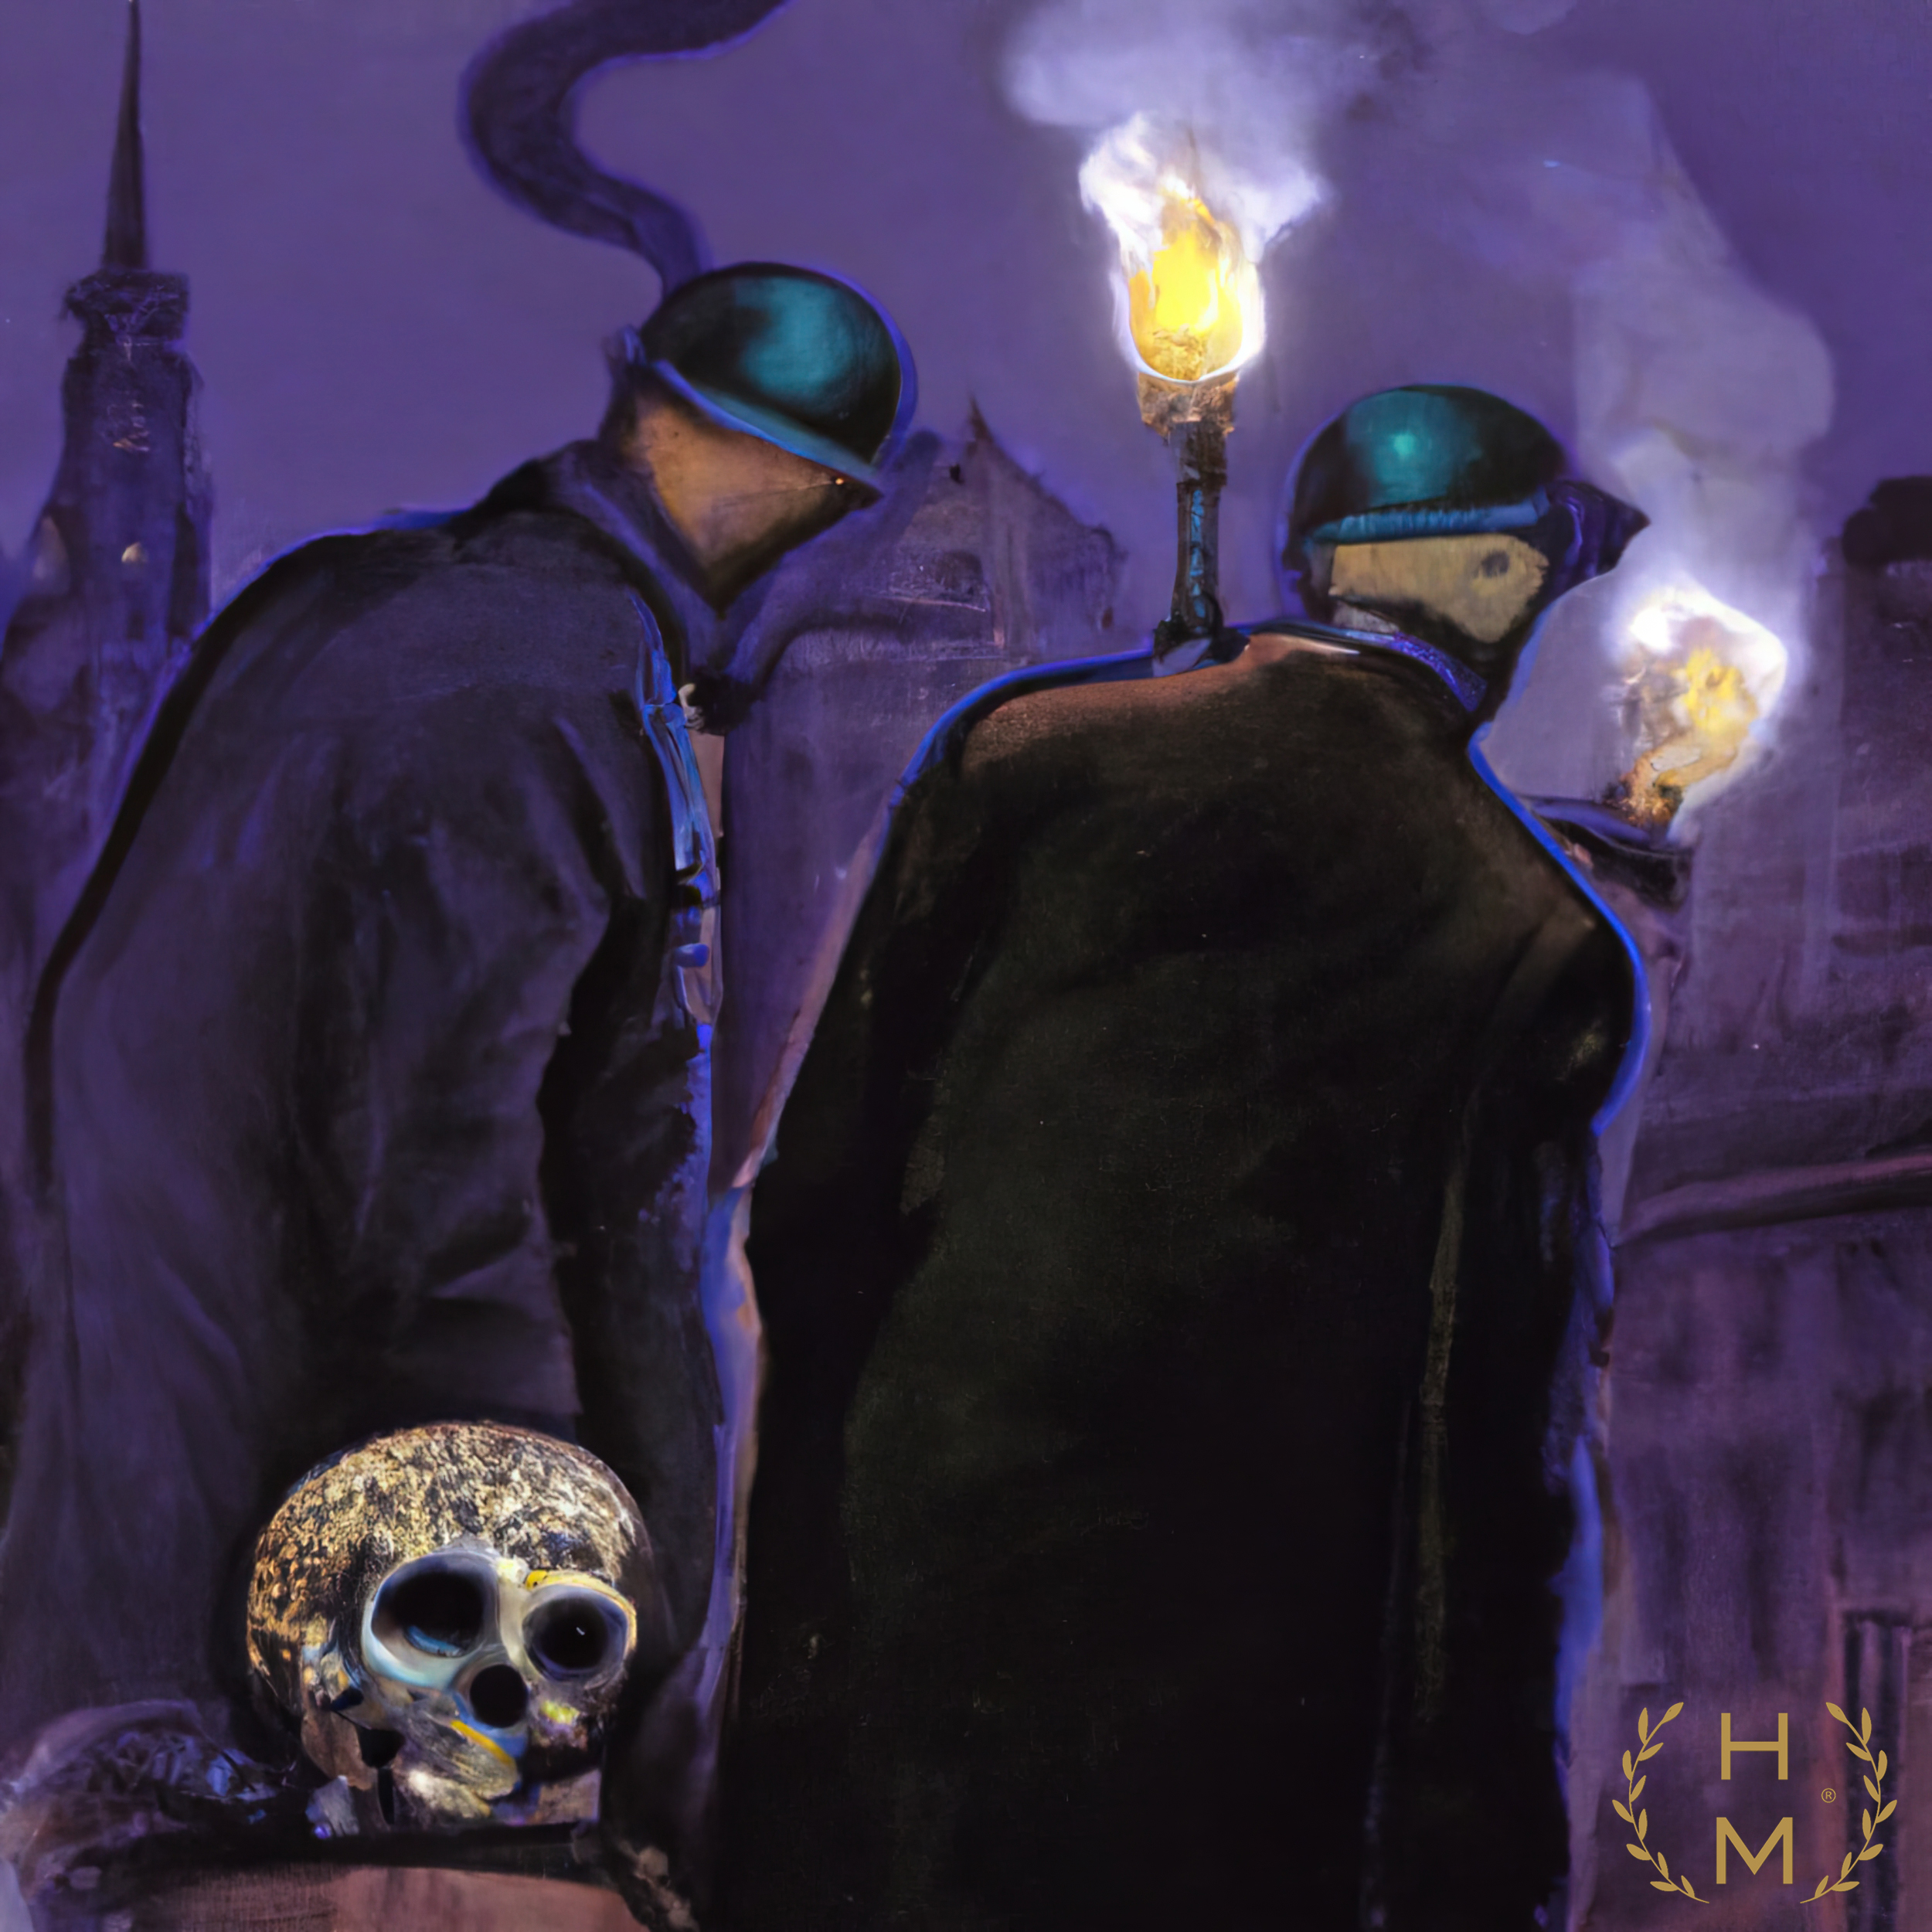
hel mort, hel, mort, helmort, art, contemporary art, contemporaryart, painting, paintings, woman, women, girl, girls, beautiful, style, fashion, digital, abstract, NFT, NFTs, mixed media, oil, oils, mixedmedia, artwork, art gallery, art brand, artbrand, artgallery, abstract painting, acrylic painting, paint, watercolor, art collector, portrait, canvas print, abstract canvas print, colorful canvas print, van gogh, great, cheap, interesting, amazing, ready to hang, impressionism, outerwear, headgear, electric blue, event, cg artwork, fictional character, darkness, illustration, personal protective equipment, visual arts, bone, formal wear, skull, fiction, drawing, workwear, mask, armour, tradition, tourist attraction